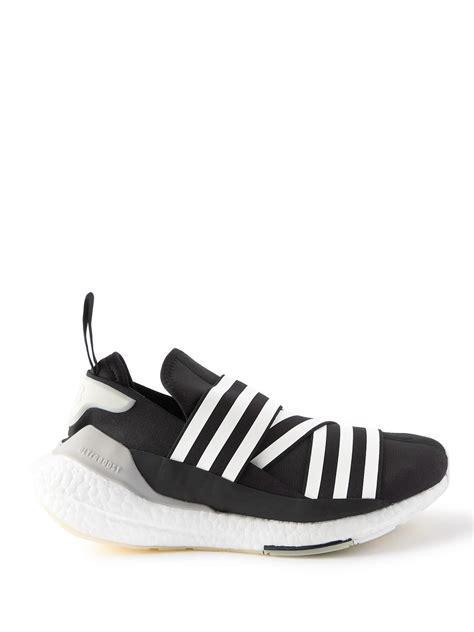
Brand: Adidas
Model: Ultraboost 22